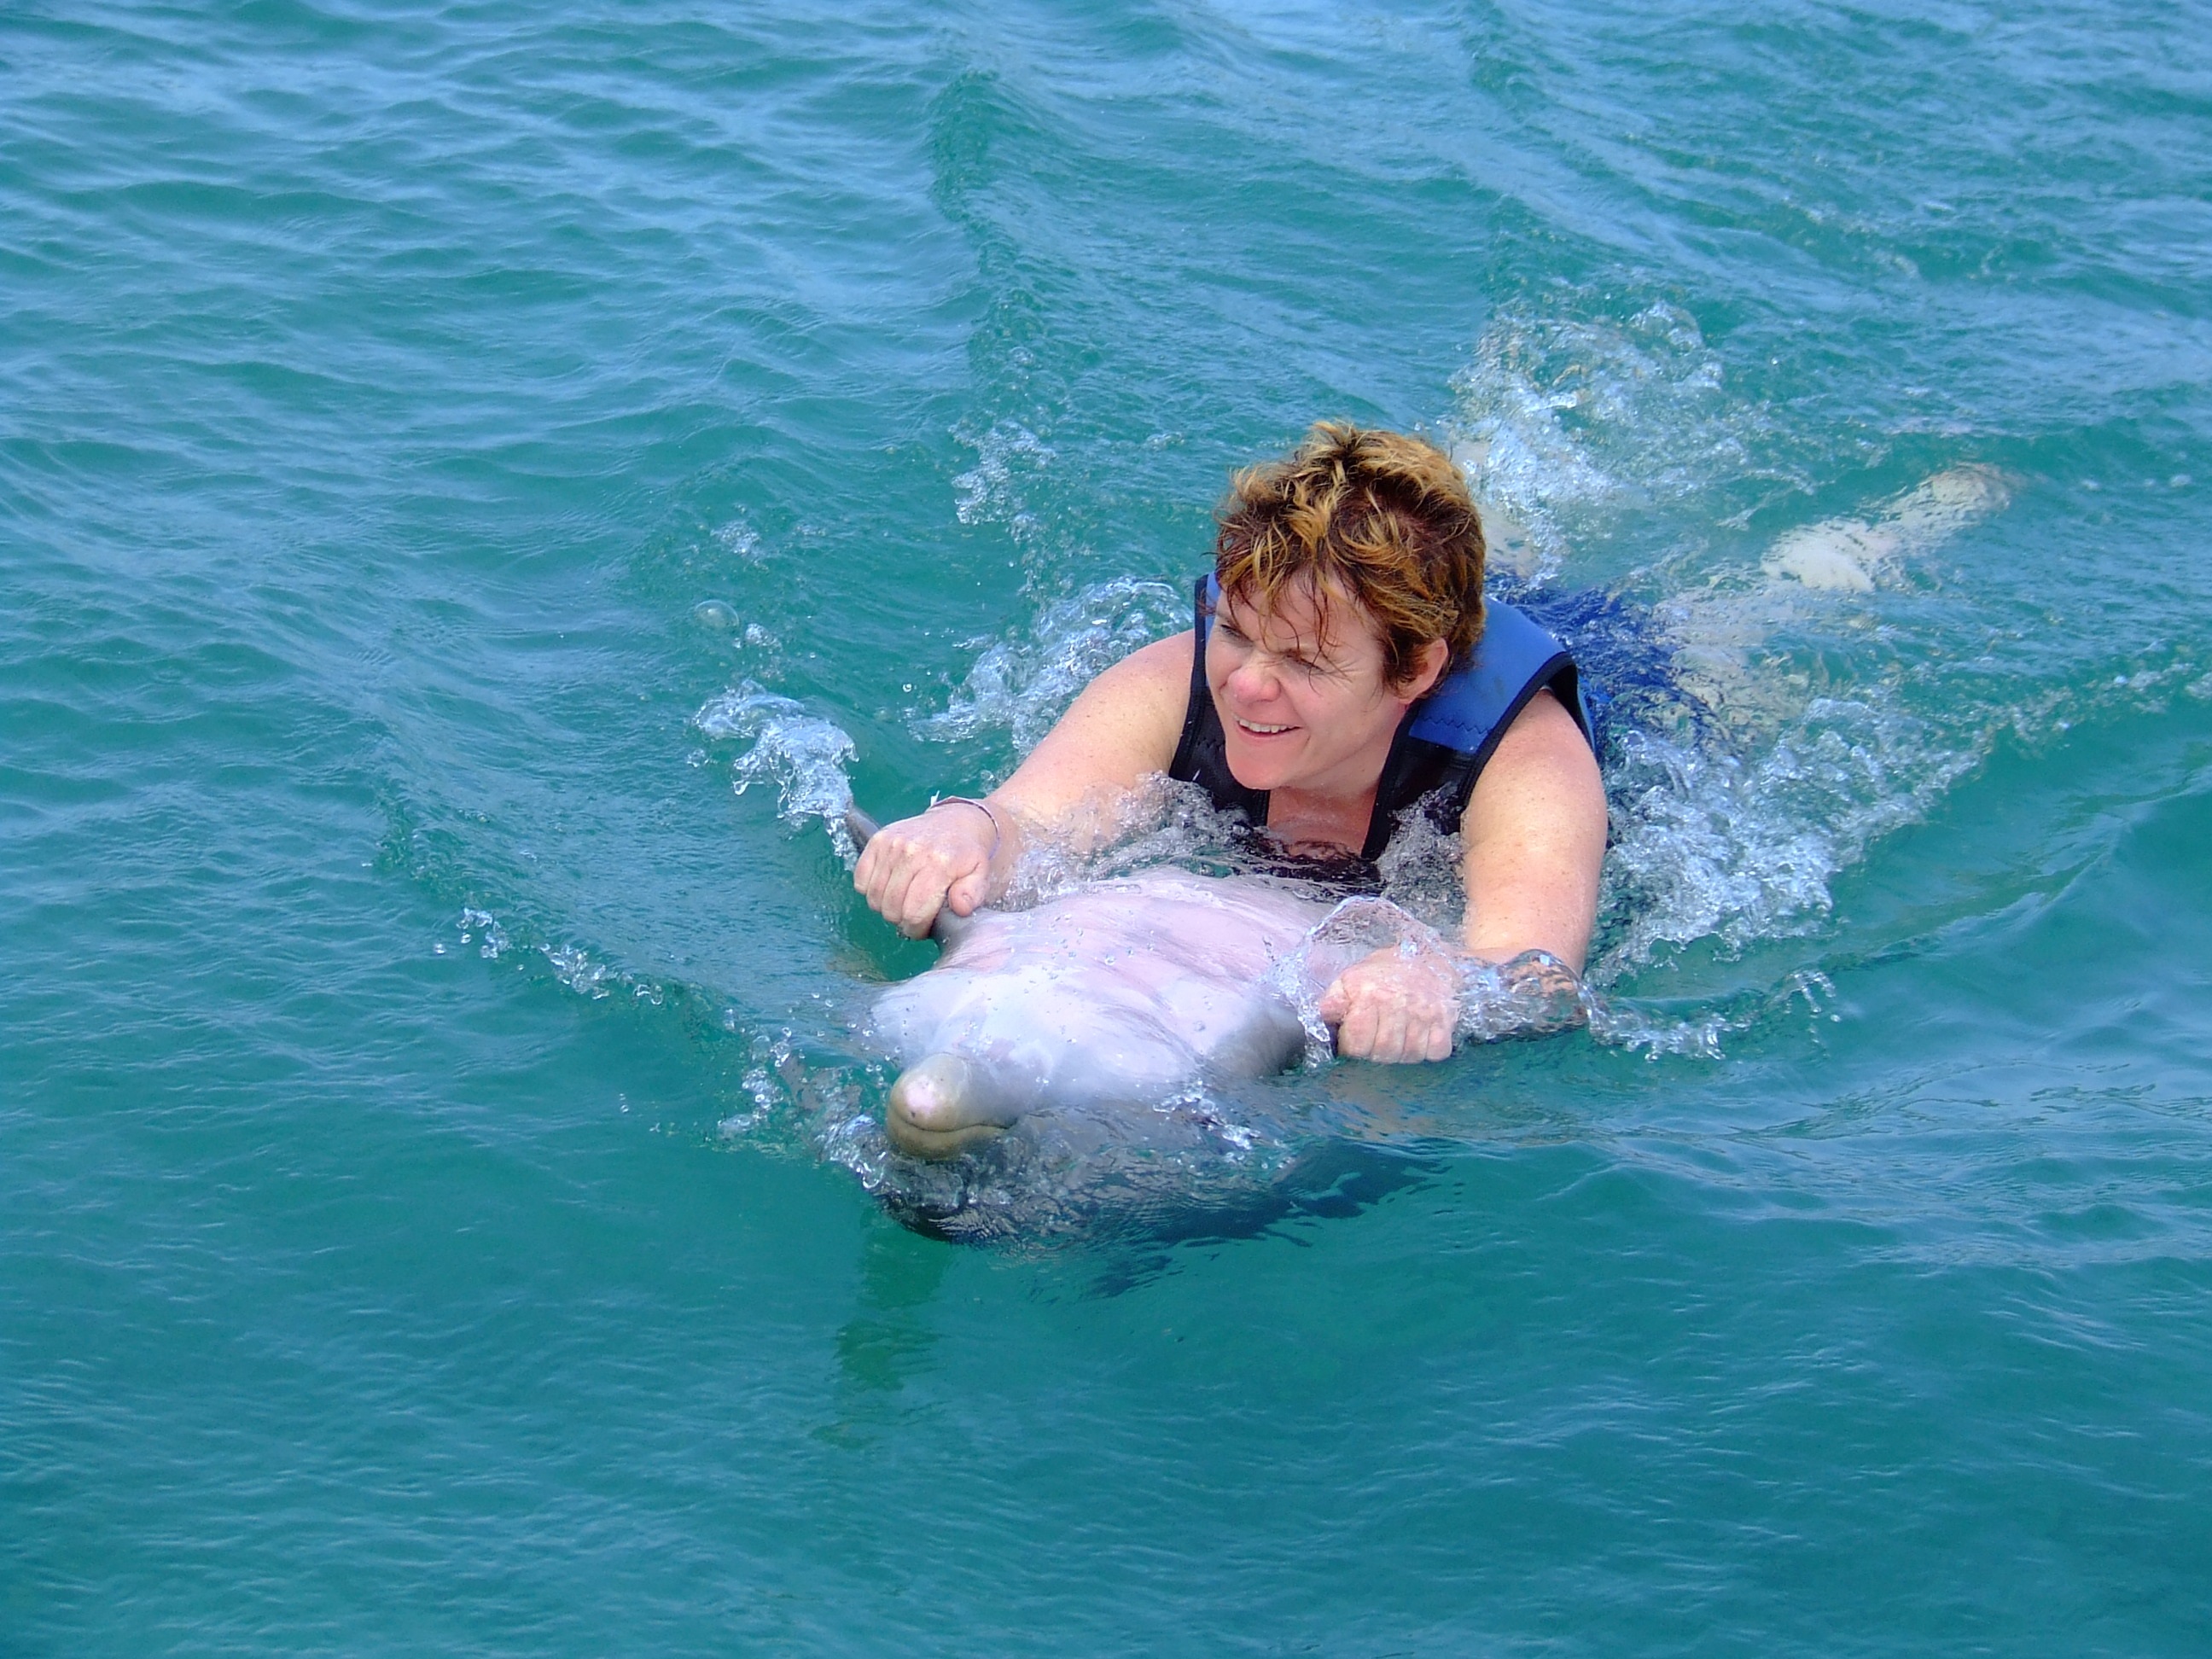
sea, water, nature, ocean, wave, animal, vacation, wildlife, wild, swim, splash, blue, aquatic, fish, swimming, life, fin, marine, dolphins, marine mammal, delphinidae